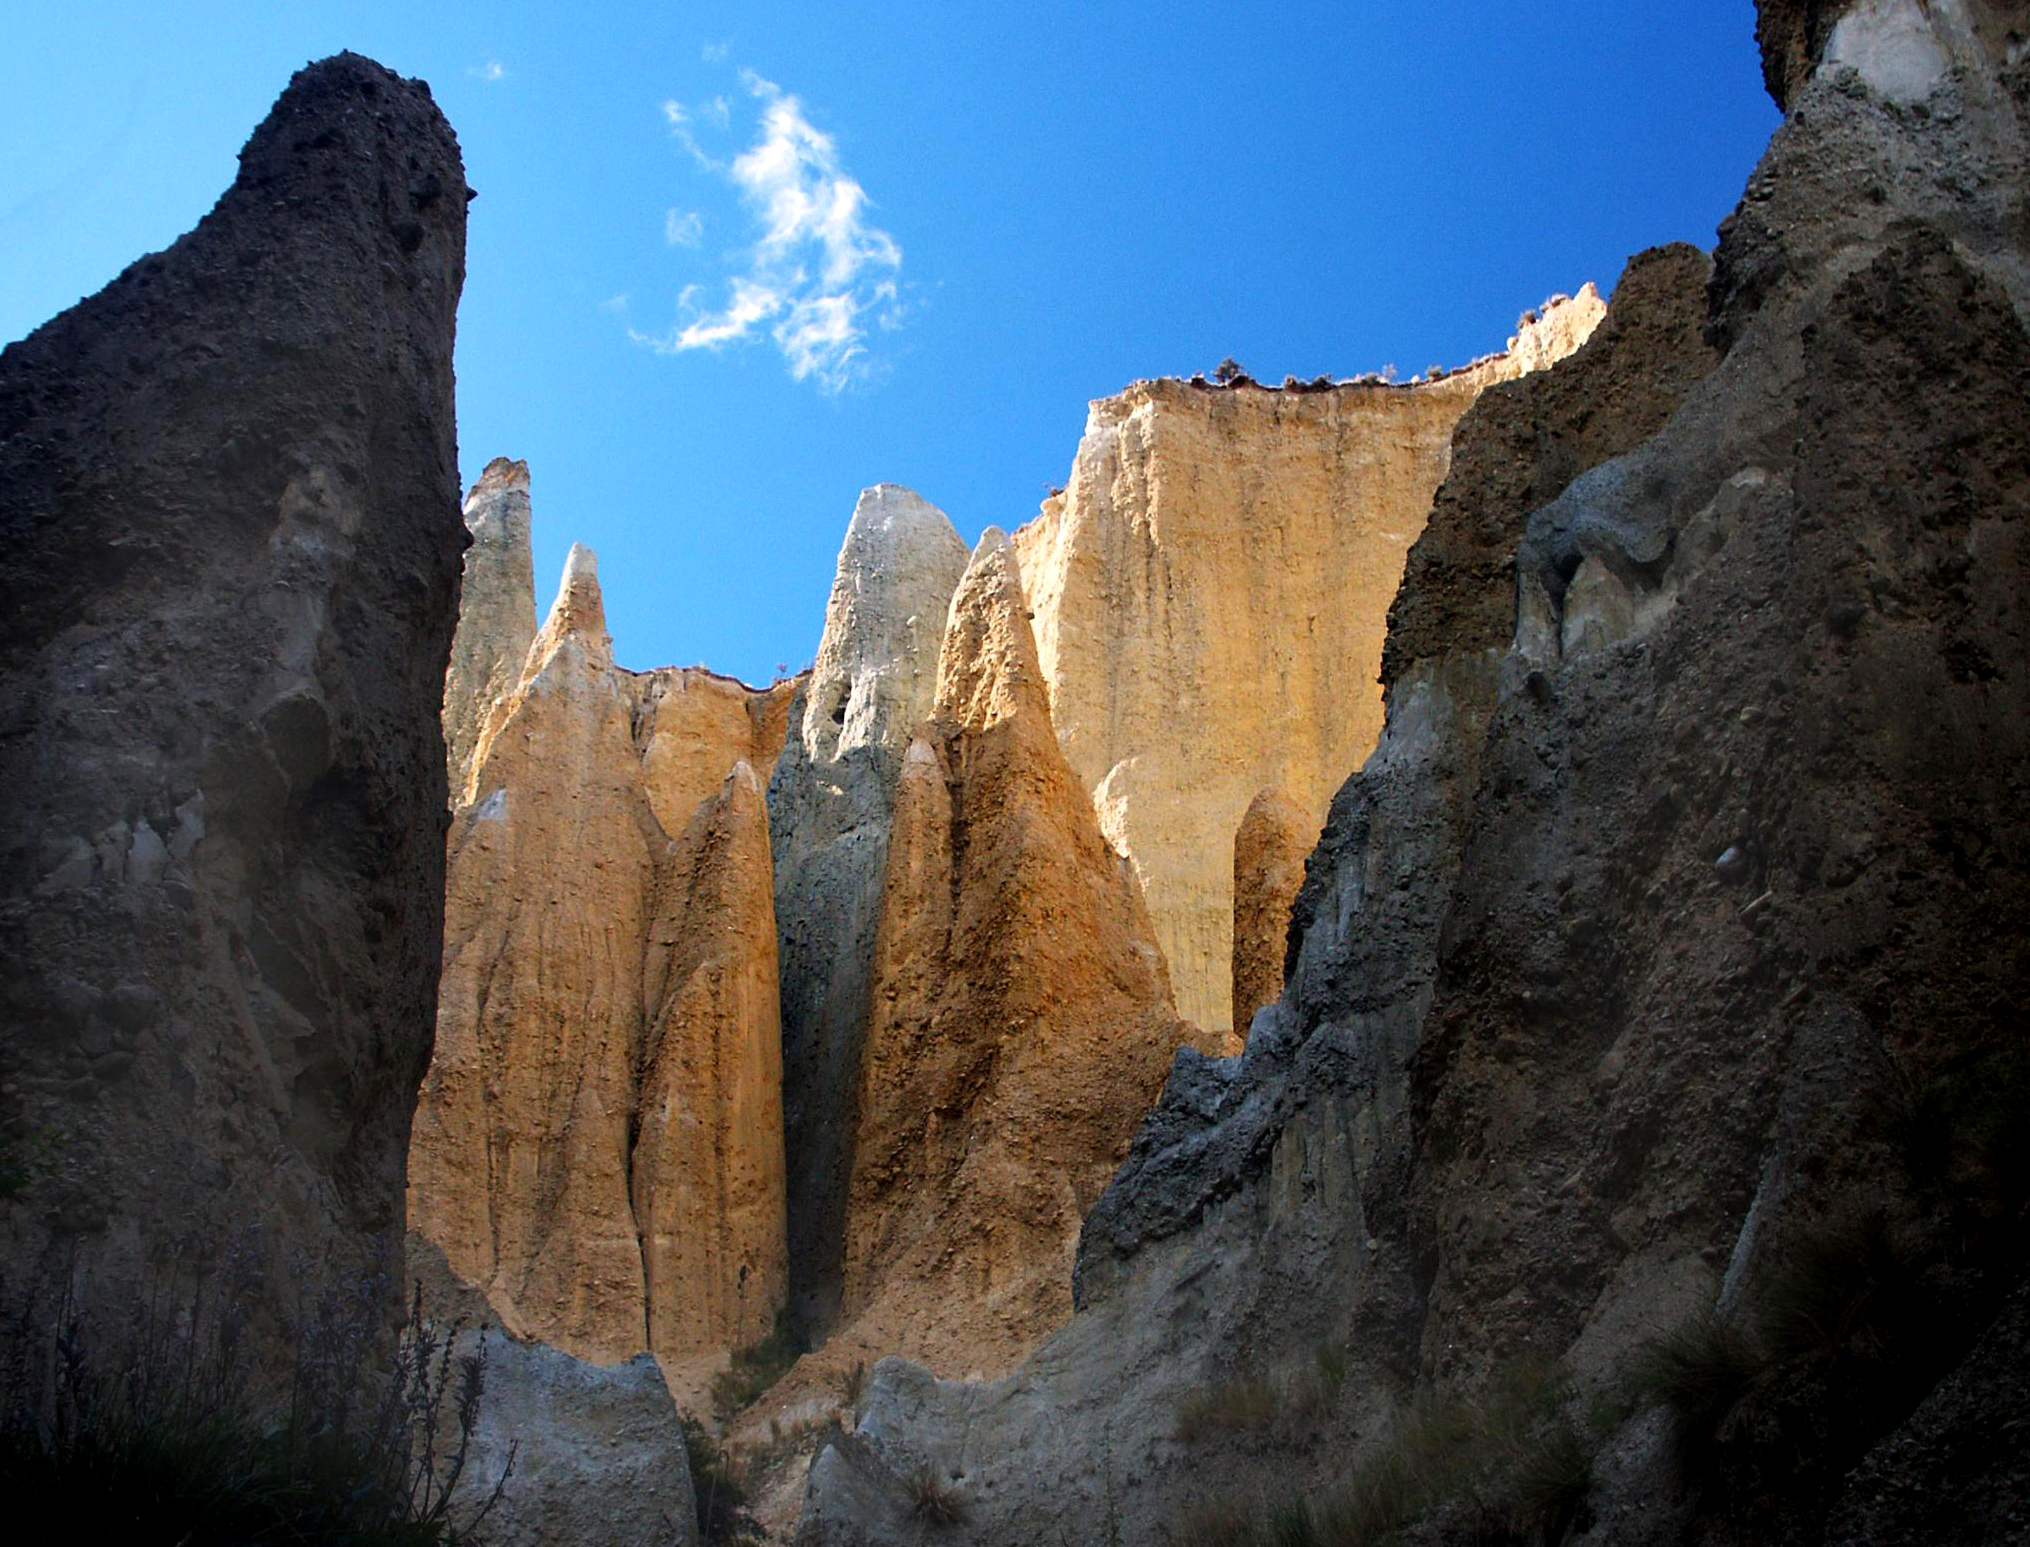
landscape, nature, rock, mountain, valley, formation, cliff, arch, canyon, terrain, geology, cliffs, badlands, clay, flickrelite, omarams, wadi, landform, geographical feature